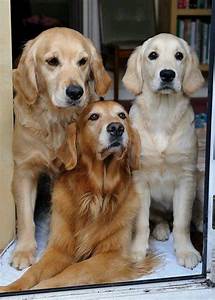
Label: cane